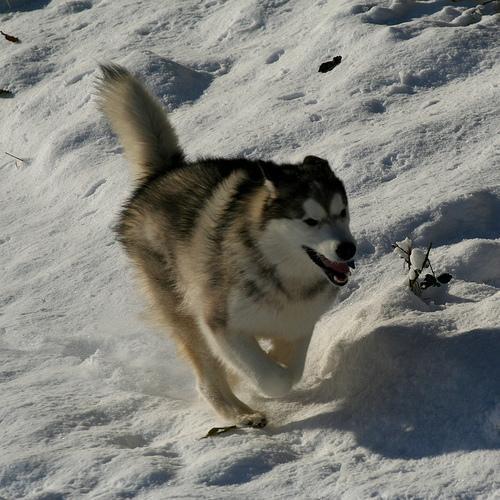
malamute